The Master and Margarita

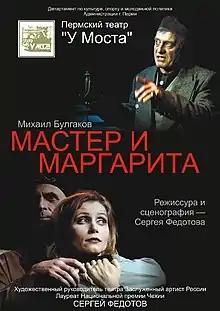
Poster for a stage adaptation of "The Master and Margarita" in Perm, Russia

"The Master and Margarita" has been adapted on stage by more than 500 theatre companies all over the world. A full list of all versions and languages is published on the "Master & Margarita" website.